Satna

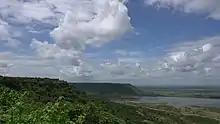
Parasmaniya hills

Satna has humid subtropical climate (Köppen climate classification "Cwa") with hot summers, a somewhat cooler monsoon season and cool winters. Heavy rainfall occurs in the monsoon season from June to September.